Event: Nepal Earthquake
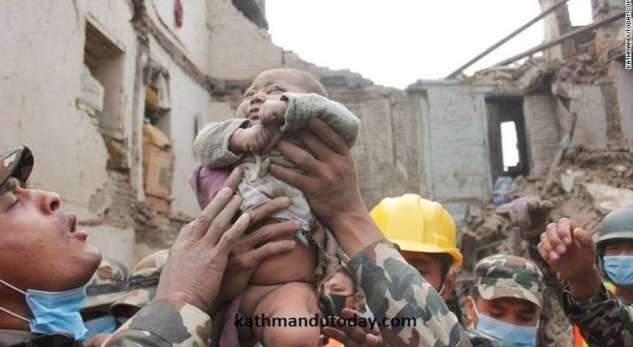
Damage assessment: damage